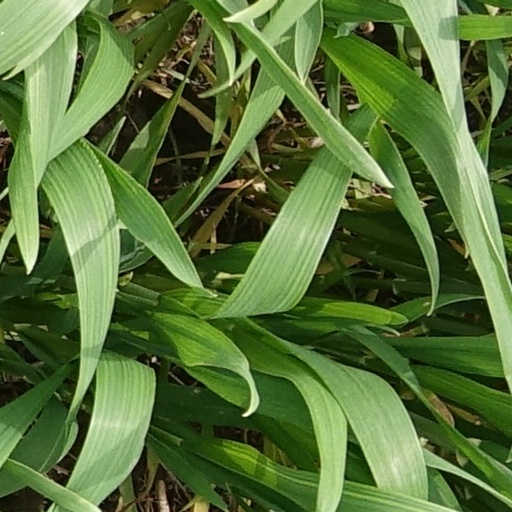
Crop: wheat